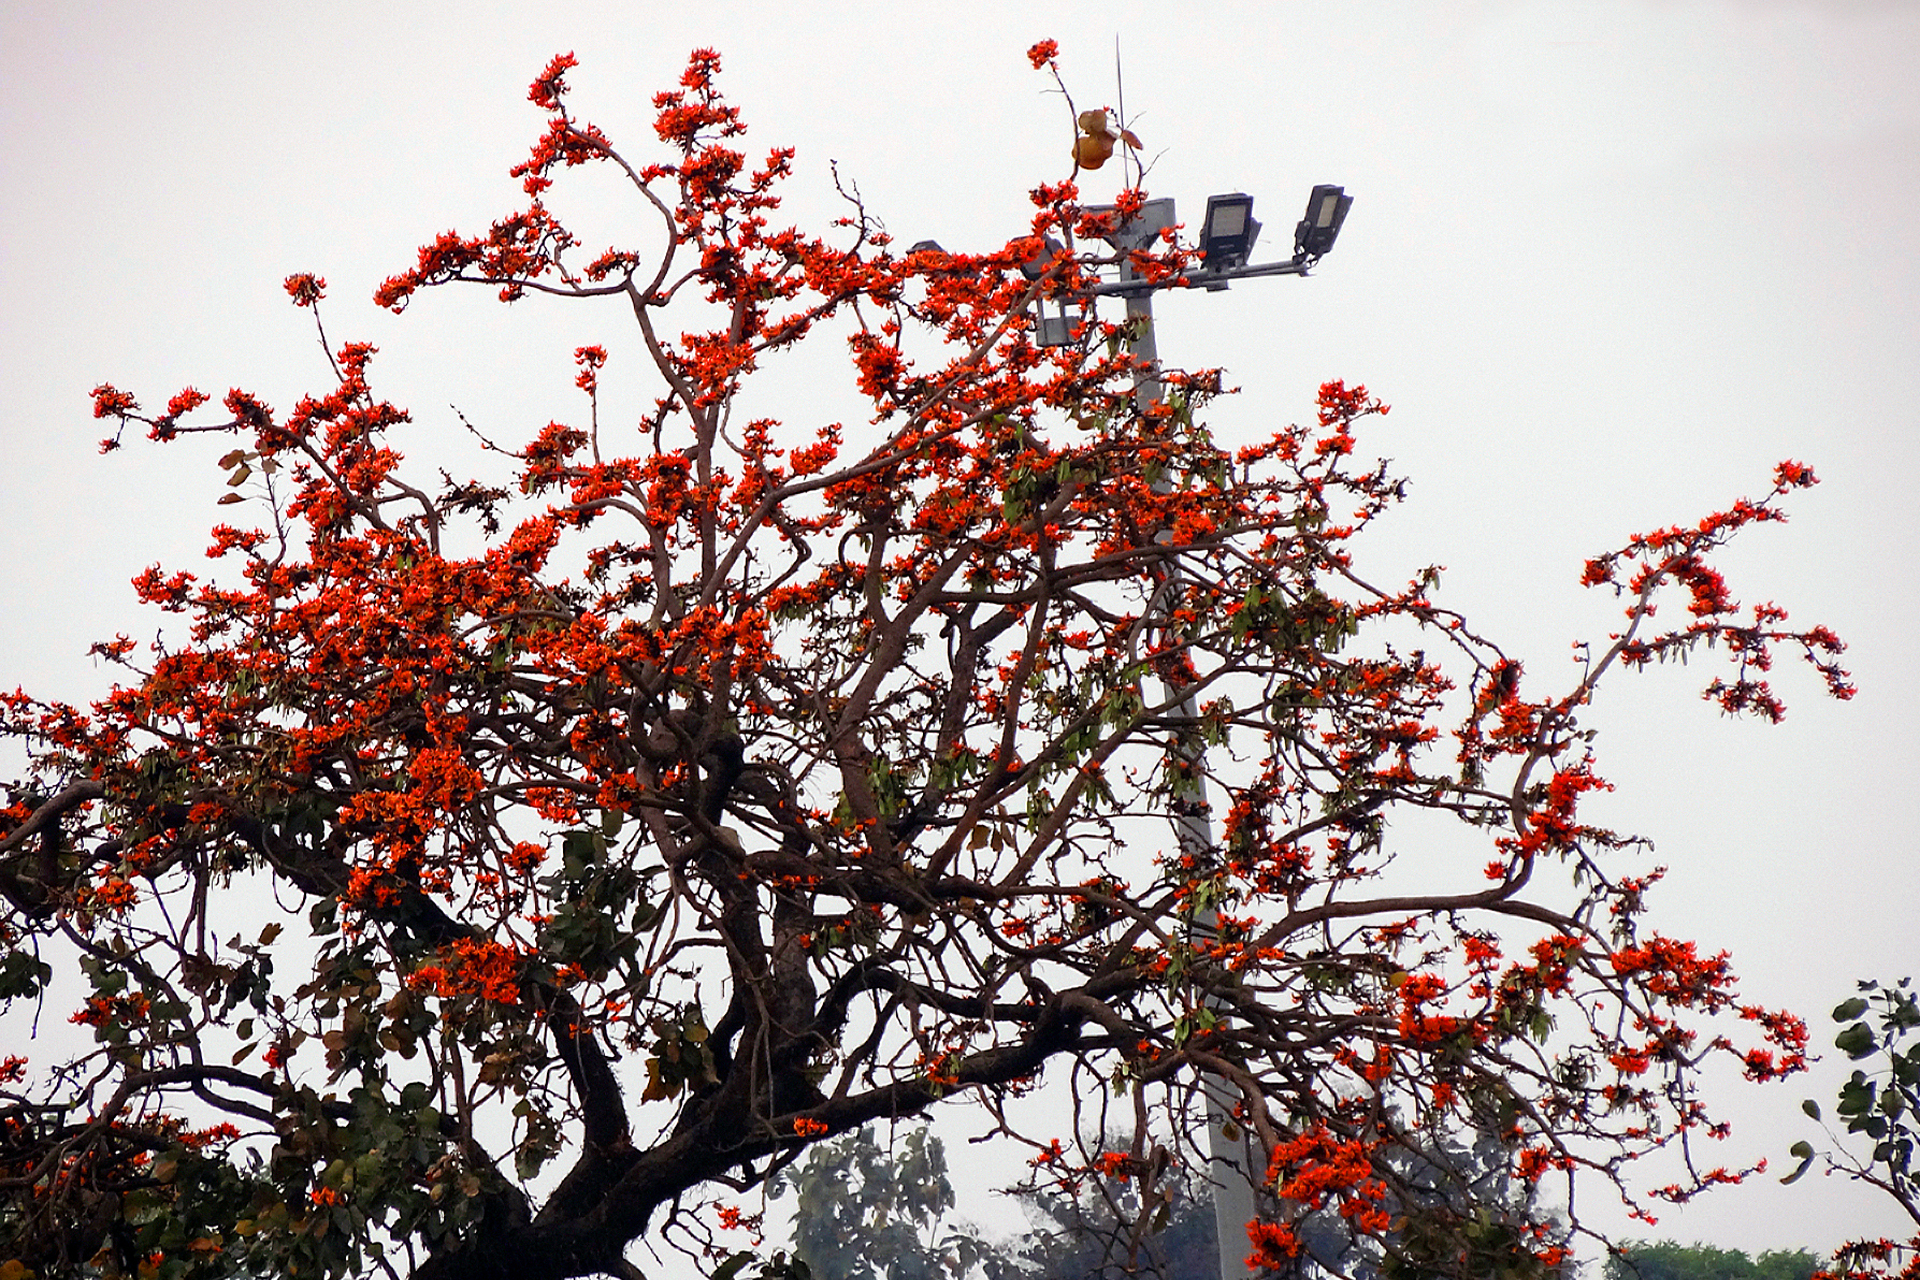
tree, plant, woody plant, red, leaf, branch, flower, autumn, spring, deciduous, chinese hawthorn, twig, maple, flowering plant, hawthorn, blossom, plant stem, sorbus, sweet gum